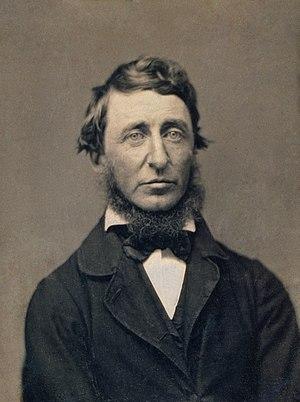
Henry David Thoreau est un philosophe, naturaliste et poète américain, né le 12 juillet 1817 à Concord, où il est mort le 6 mai 1862.